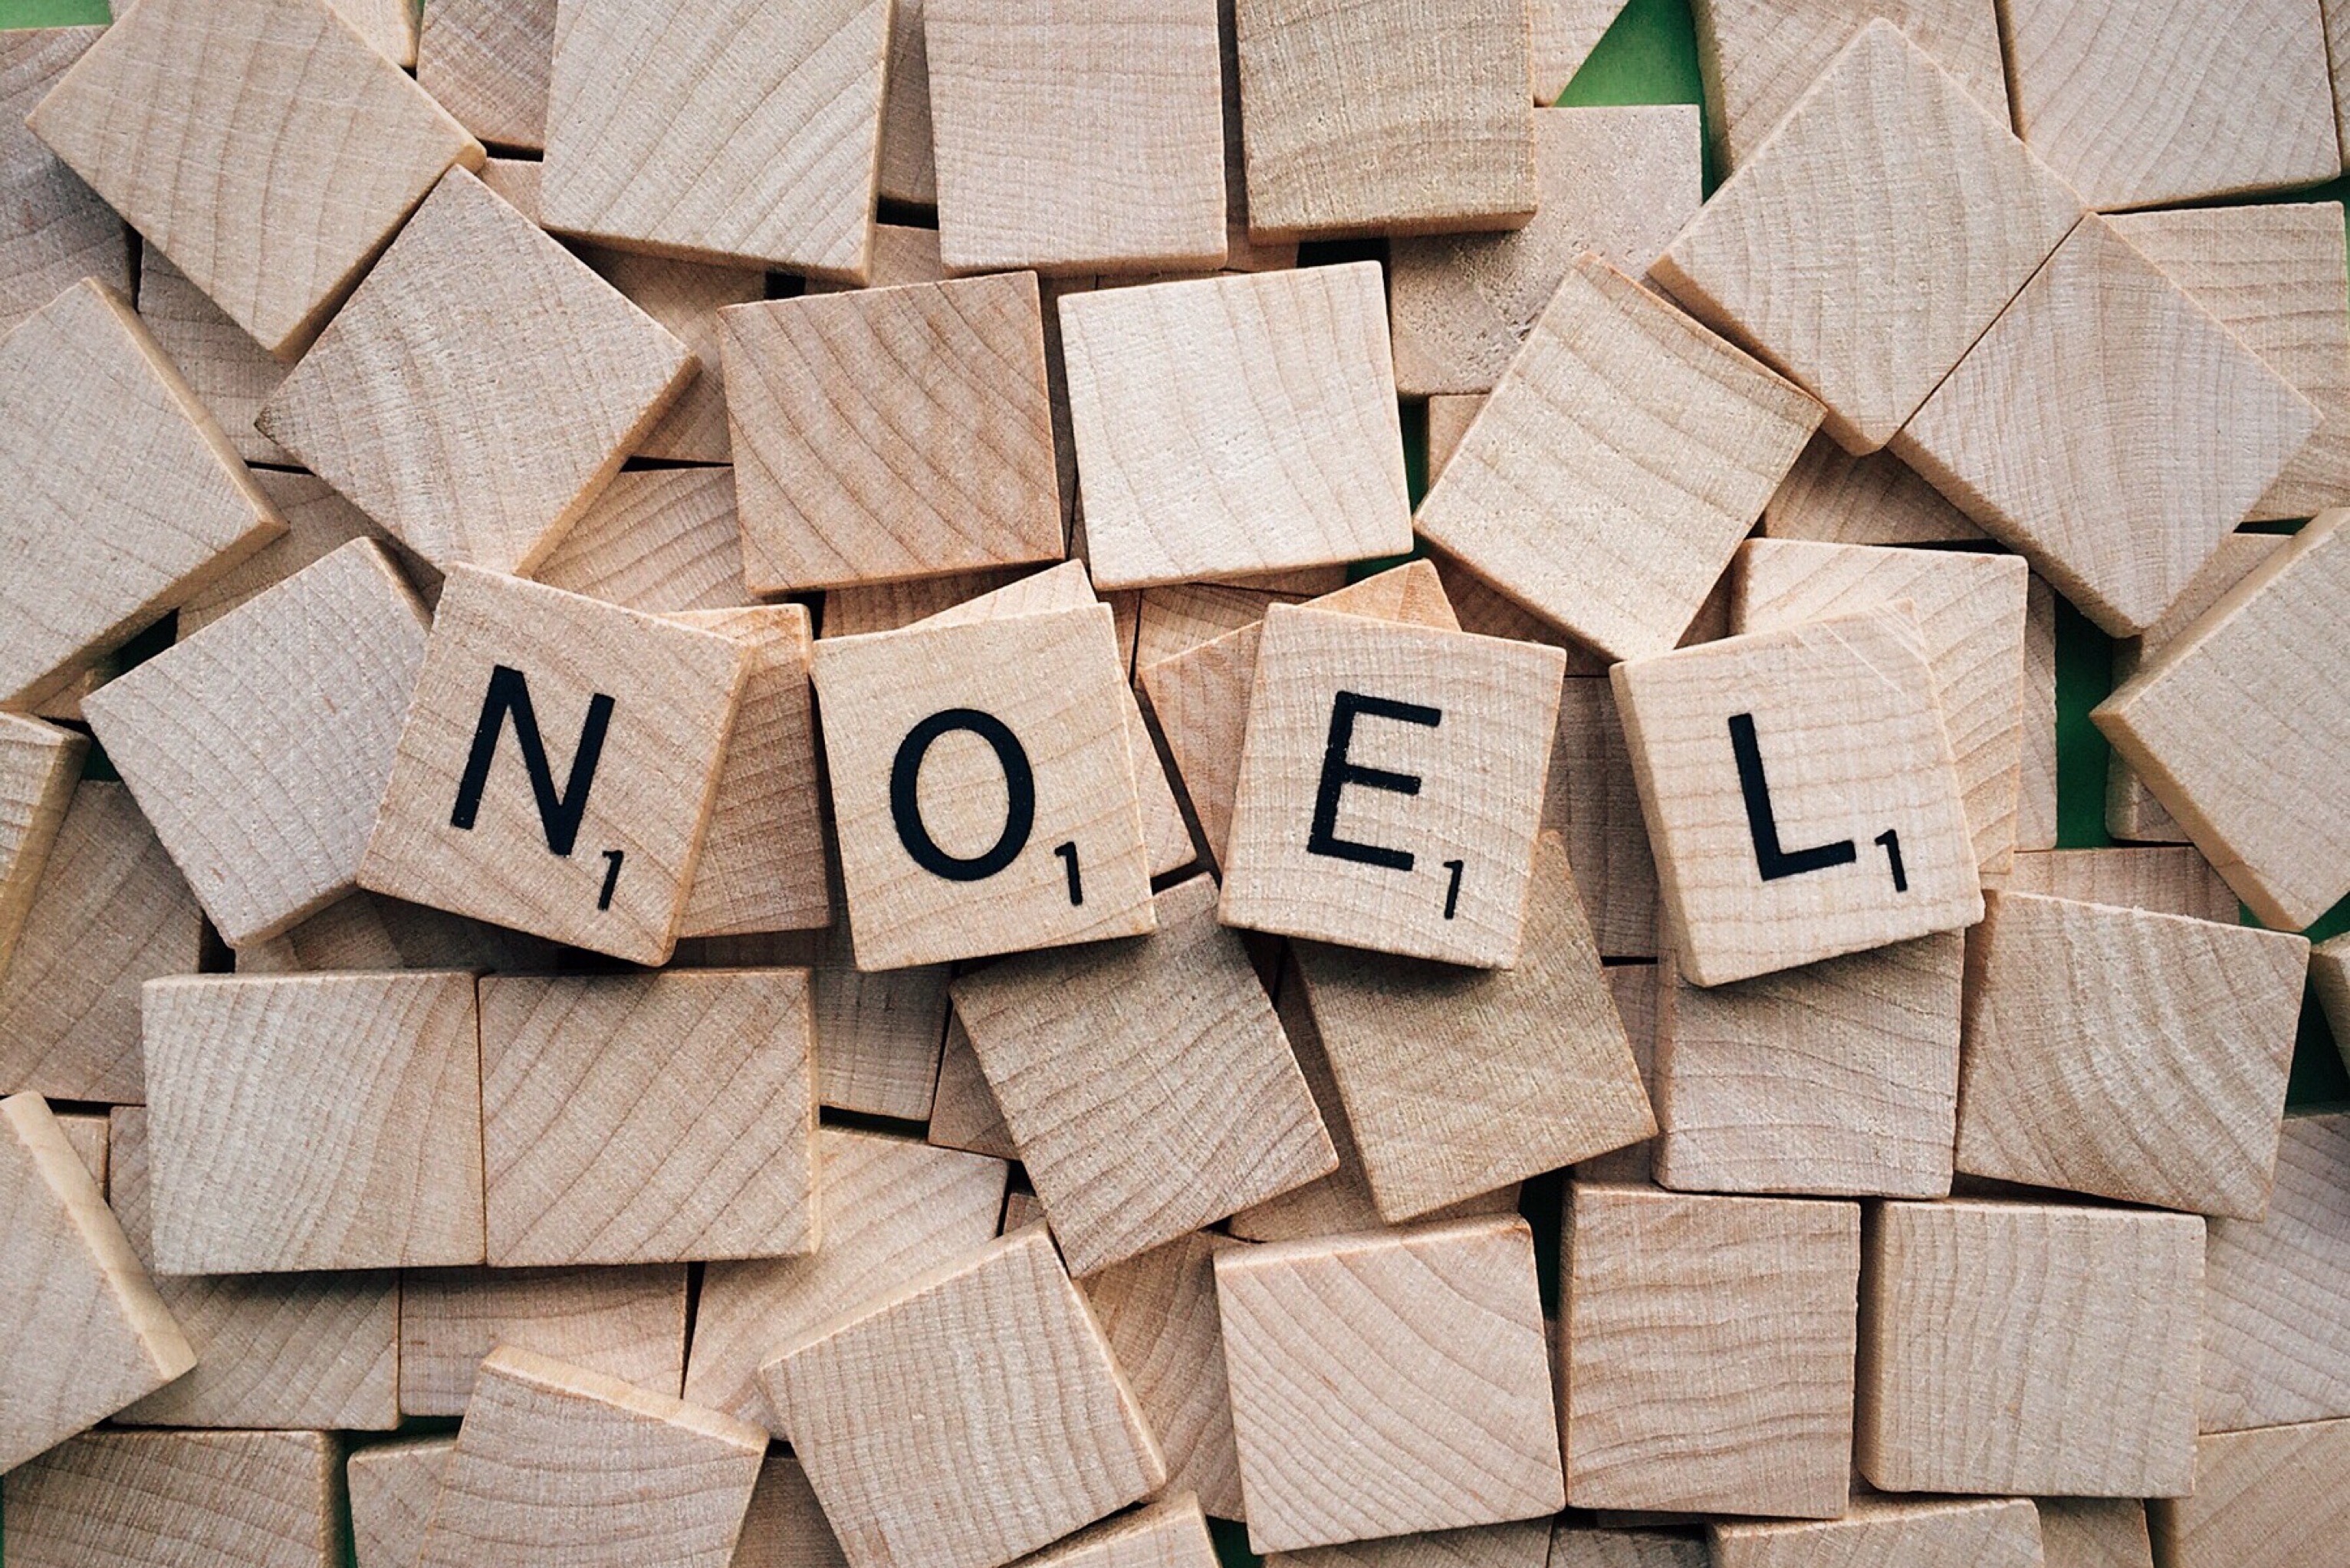
word, wood, floor, number, pattern, holiday, tile, christmas, art, mosaic, letters, cardboard, noel, flooring